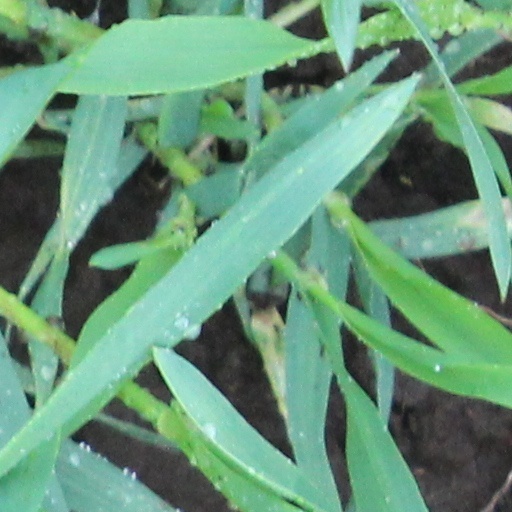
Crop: wheat